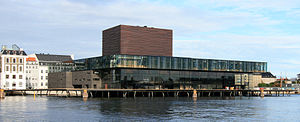
Skuespilhuset
Skuespilhuset er navnet på et nyt teaterhus for Det kongelige Teater. Huset ligger helt ud til vandet ved Kvæsthusbroen i Frederiksstaden og har tre scener med plads til 650, 200 og 100 tilskuere.